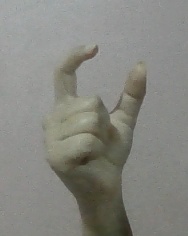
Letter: nun